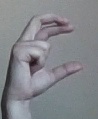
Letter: thal